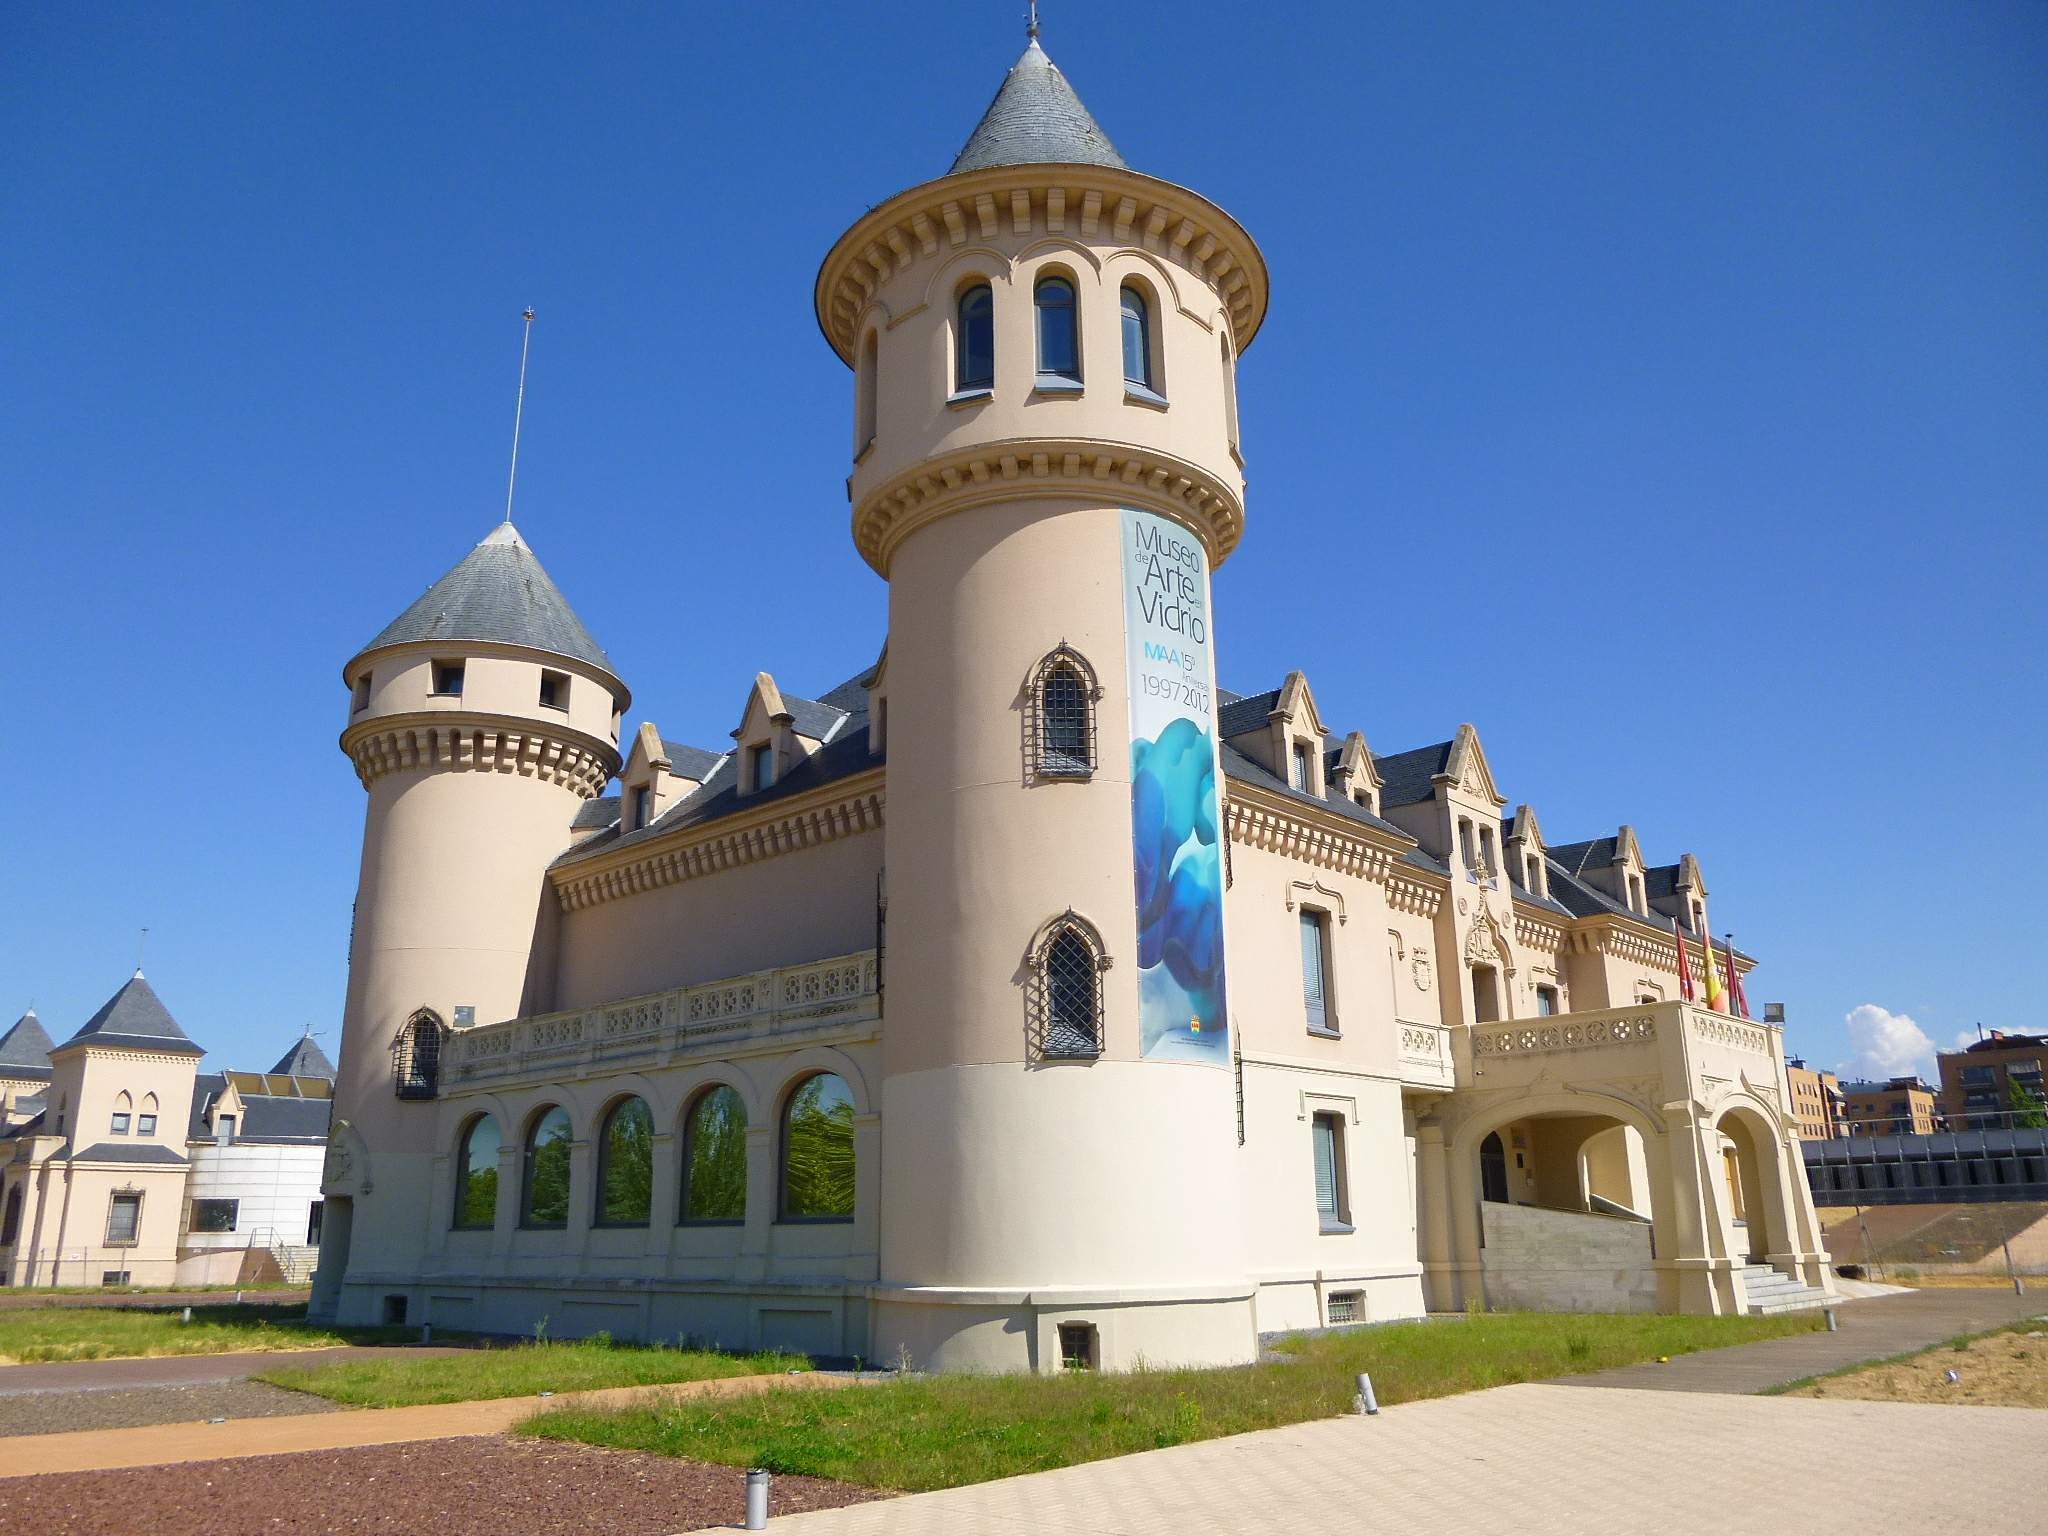
building, chateau, palace, tower, museum, castle, landmark, place of worship, spain, towers, picturesque, monastery, estate, historic site, castillos de los marqueses de valde, alcorc n, museo arte vidrio, spanish missions in california